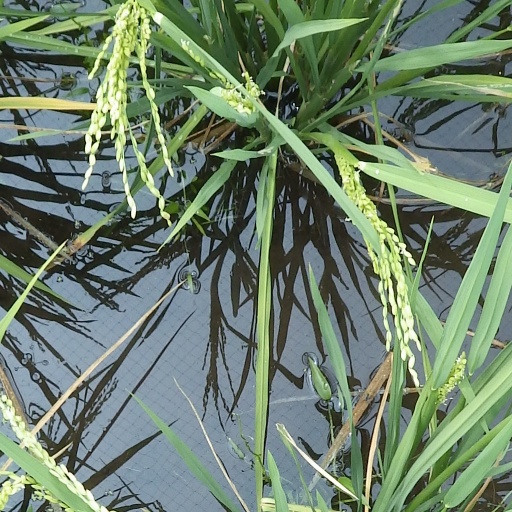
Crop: rice